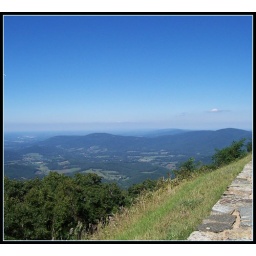
walking beside mountains